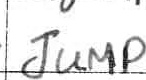
Label: jump